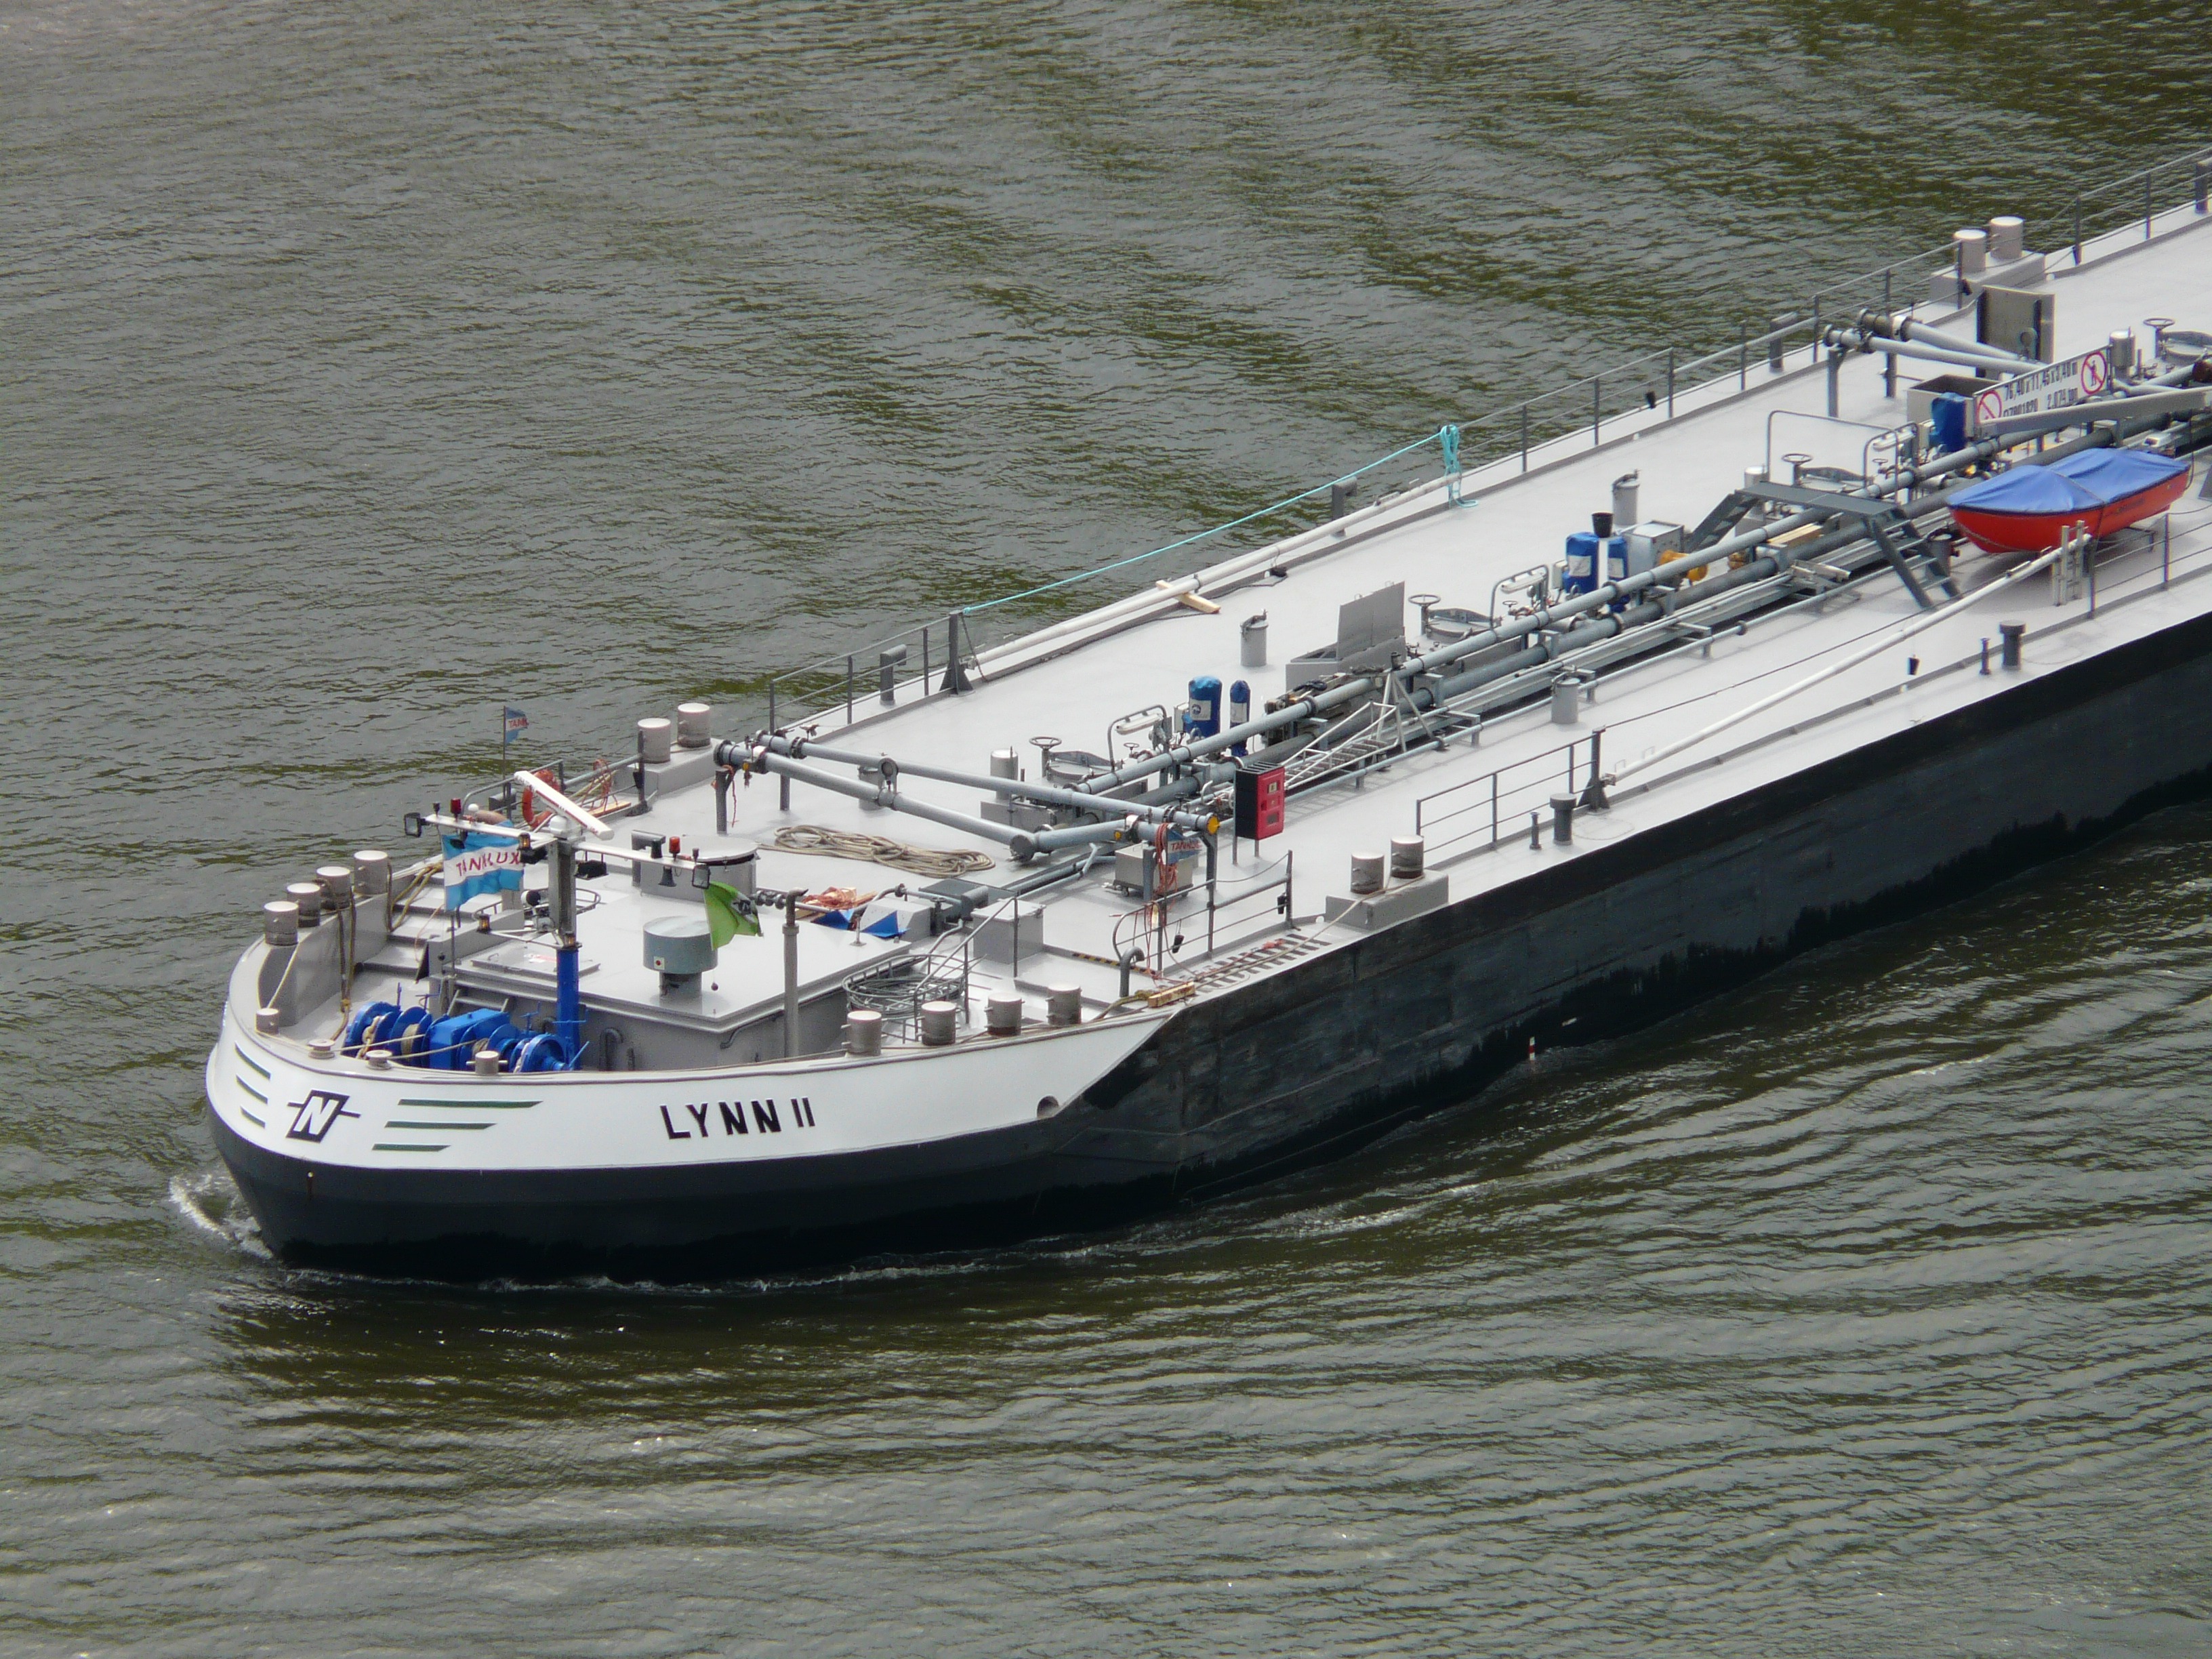
sea, boat, ship, transport, vehicle, bug, cargo ship, motorboat, ferry, lifeboat, channel, shipping, tugboat, watercraft, fishing vessel, motor ship, inland waterway transport, freight transport, transport of goods, pilot boat, tank ship, fishing trawler, patrol boat, research vessel, fast attack craft